Yuen Long District

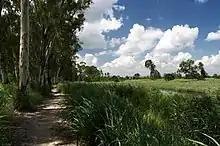
Nam Sang Wai

Nam Sang Wai covers a roughly triangular area. It is bordered by the Shan Pui River in the west, separating it from Yuen Long Industrial Estate, the Kam Tin River in the east and a branch of the Kam Tin River in the south. It is home to many birds, including seagulls, Northern Pintails (Anas acuta), Yellow-nib Ducks (Anas poecilorhyncha) and Black-faced Spoonbills (Platalea minor). Flora includes reeds and mangroves.